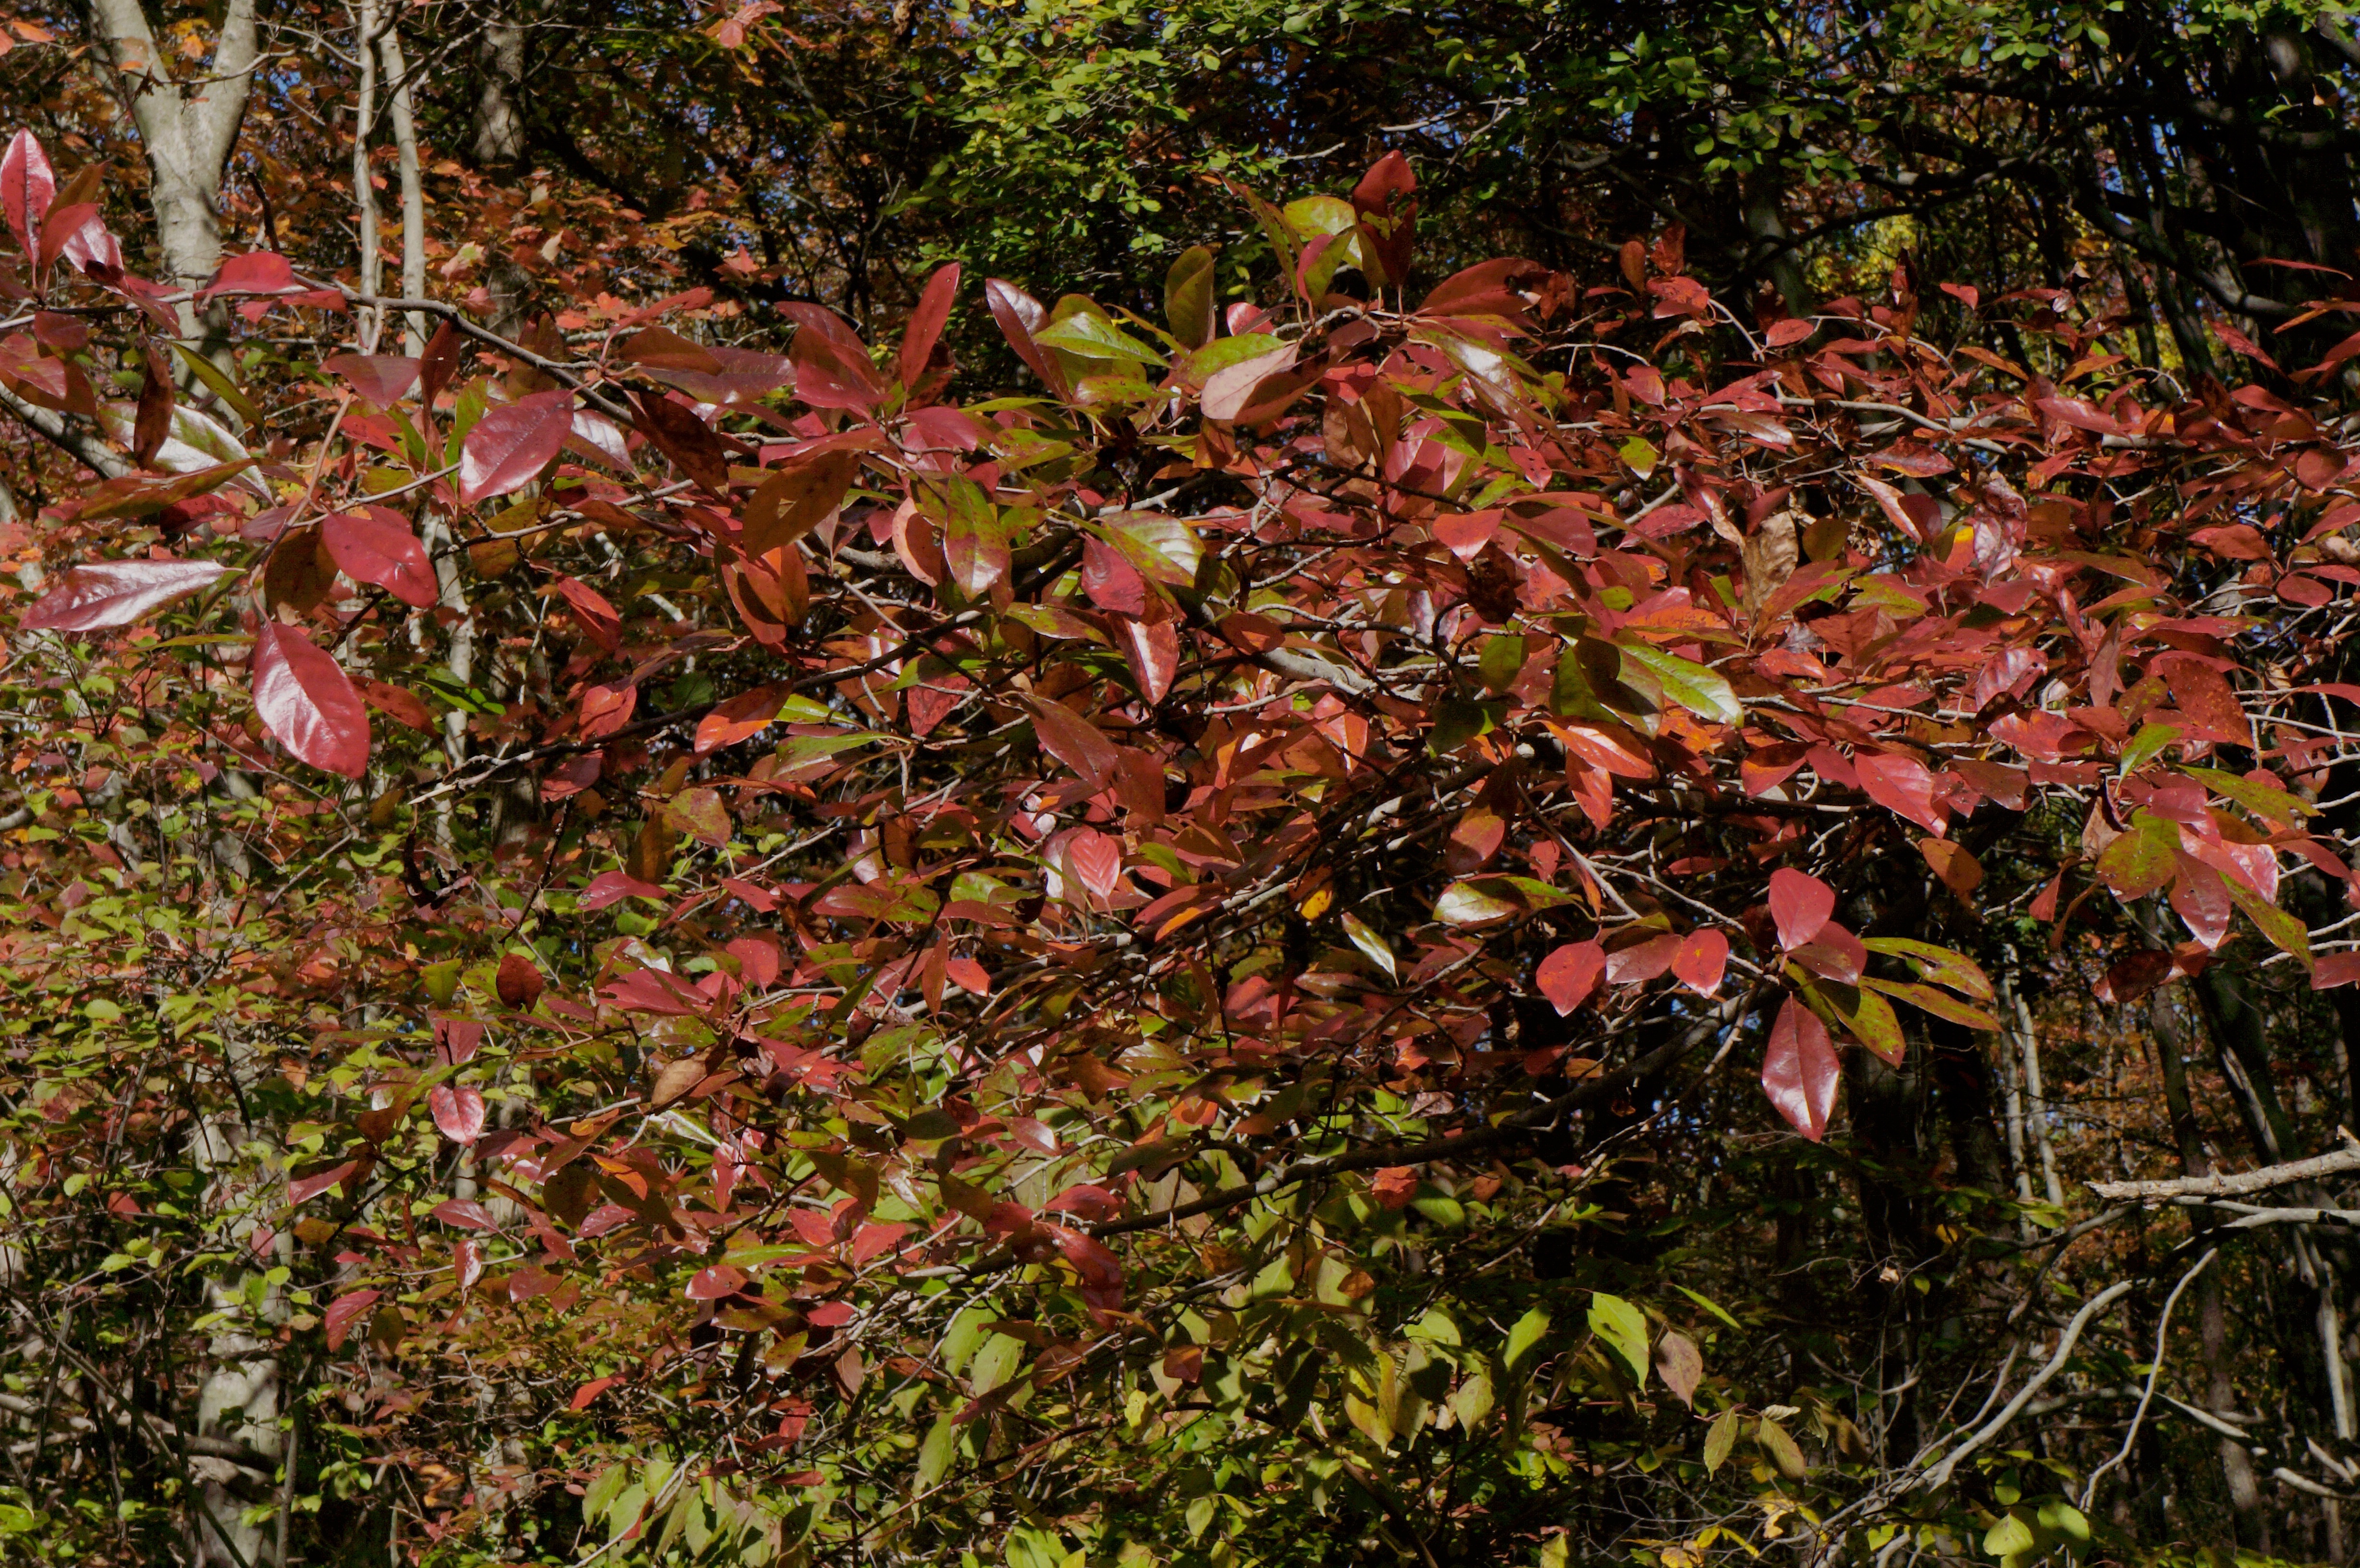
tree, forest, plant, leaf, fall, flower, foliage, jungle, color, autumn, botany, flora, season, maple tree, leaves, vegetation, shrub, rainforest, deciduous, woodland, flowering plant, woody plant, land plant